Dore-l'Église

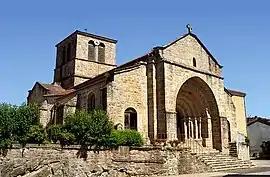
The church in Dore-l'Église

Dore-l'Église is a commune in the Puy-de-Dôme department in Auvergne-Rhône-Alpes in central France.